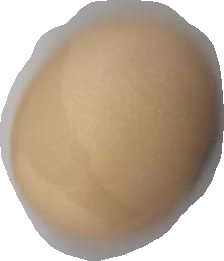
Variety: Anjasmoro